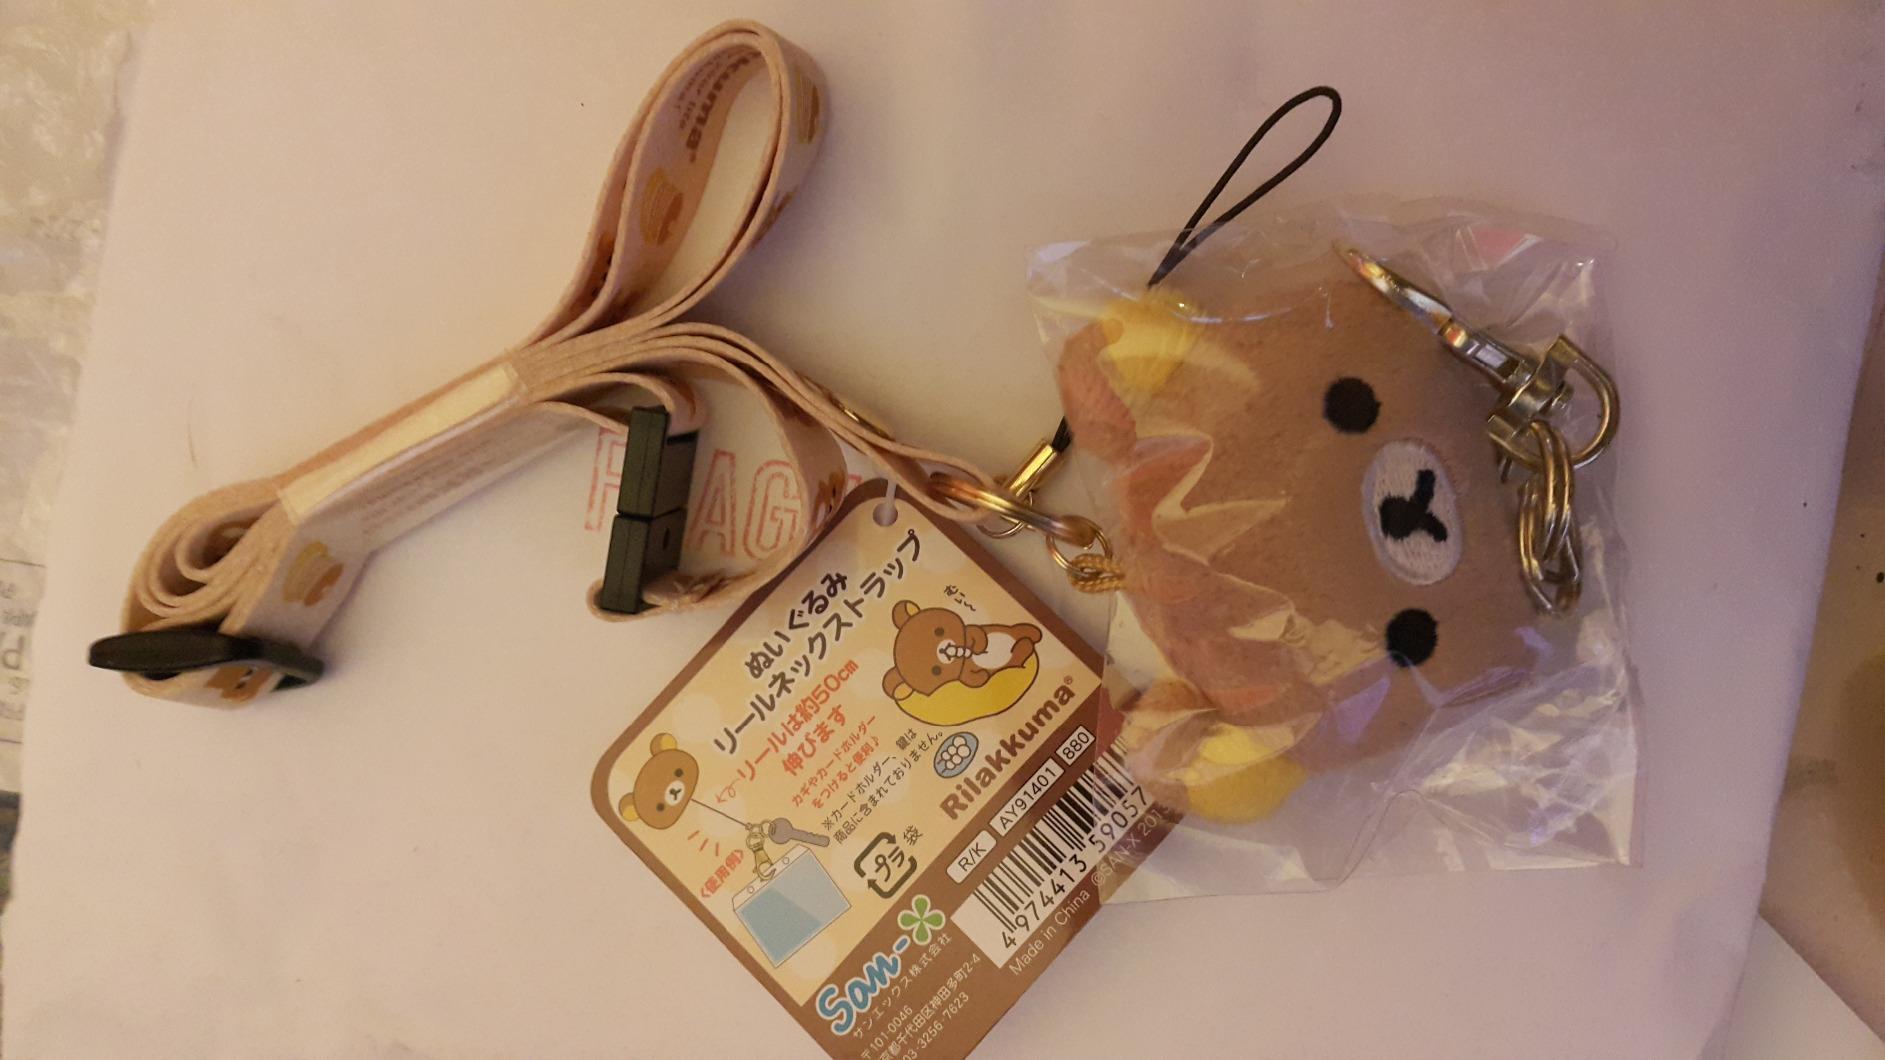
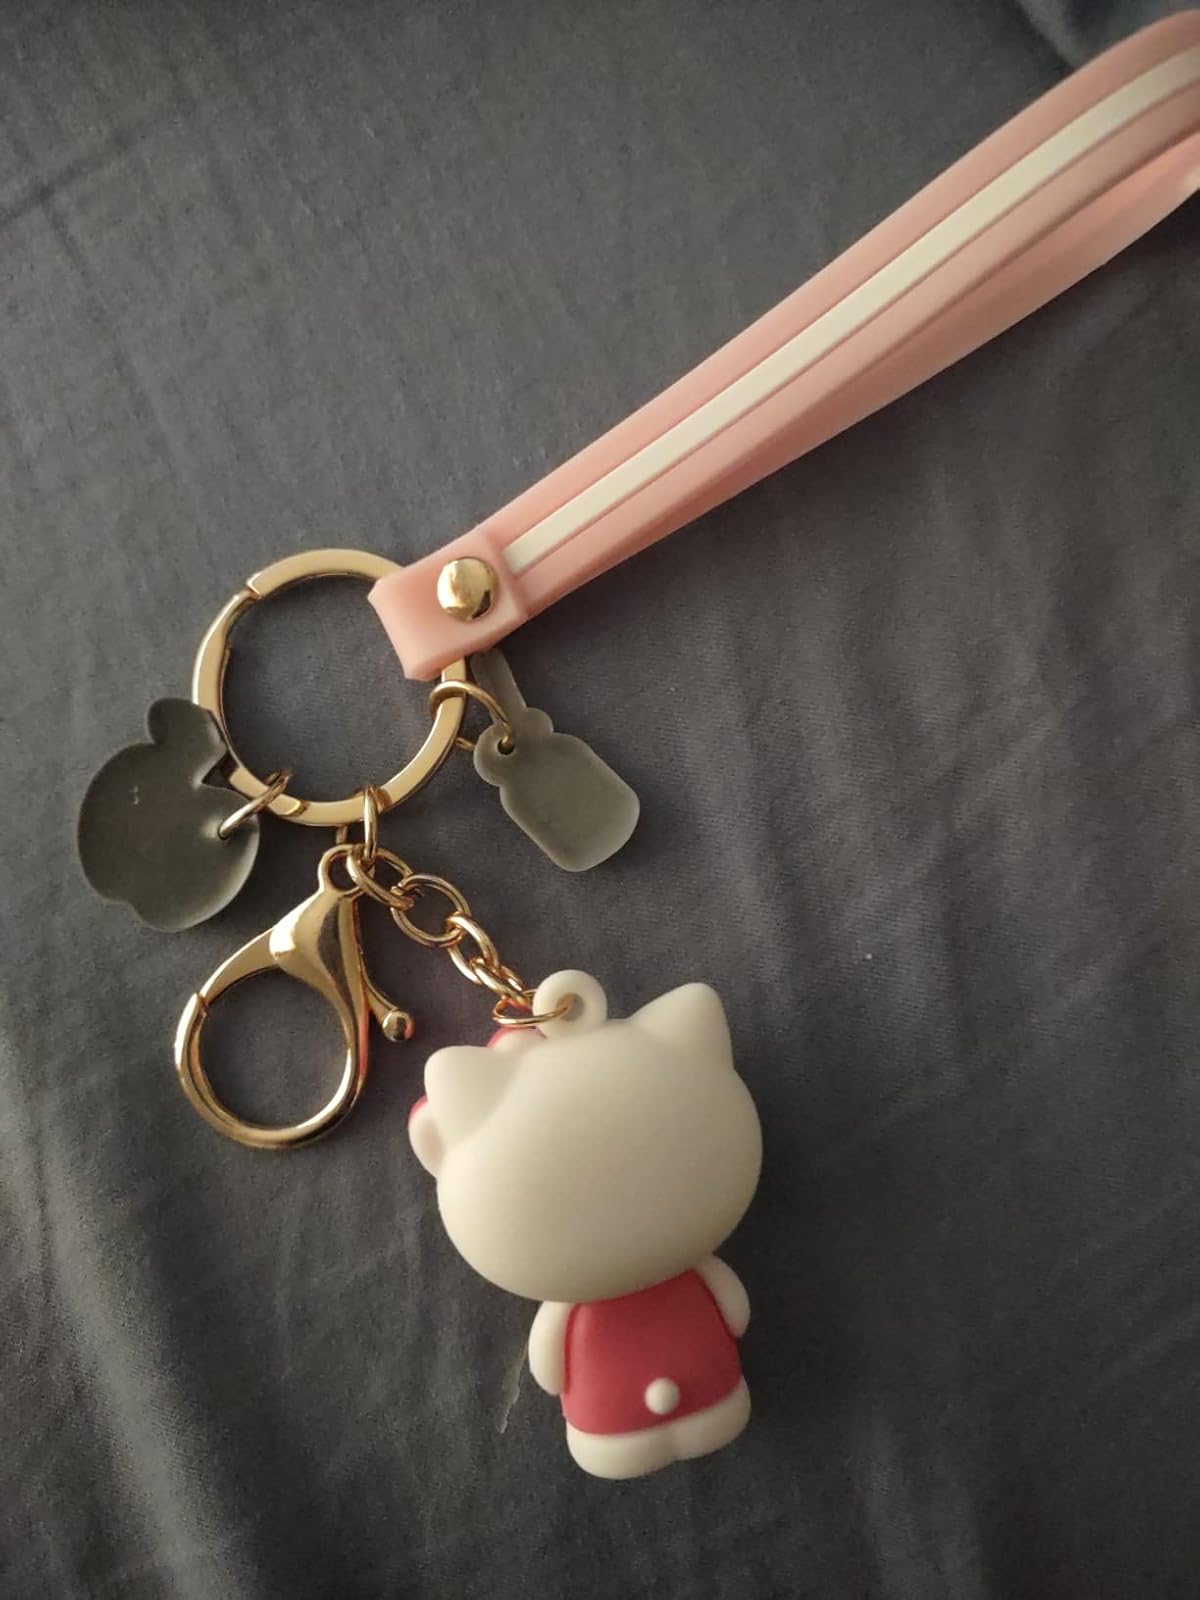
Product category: accessories_keychain
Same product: no